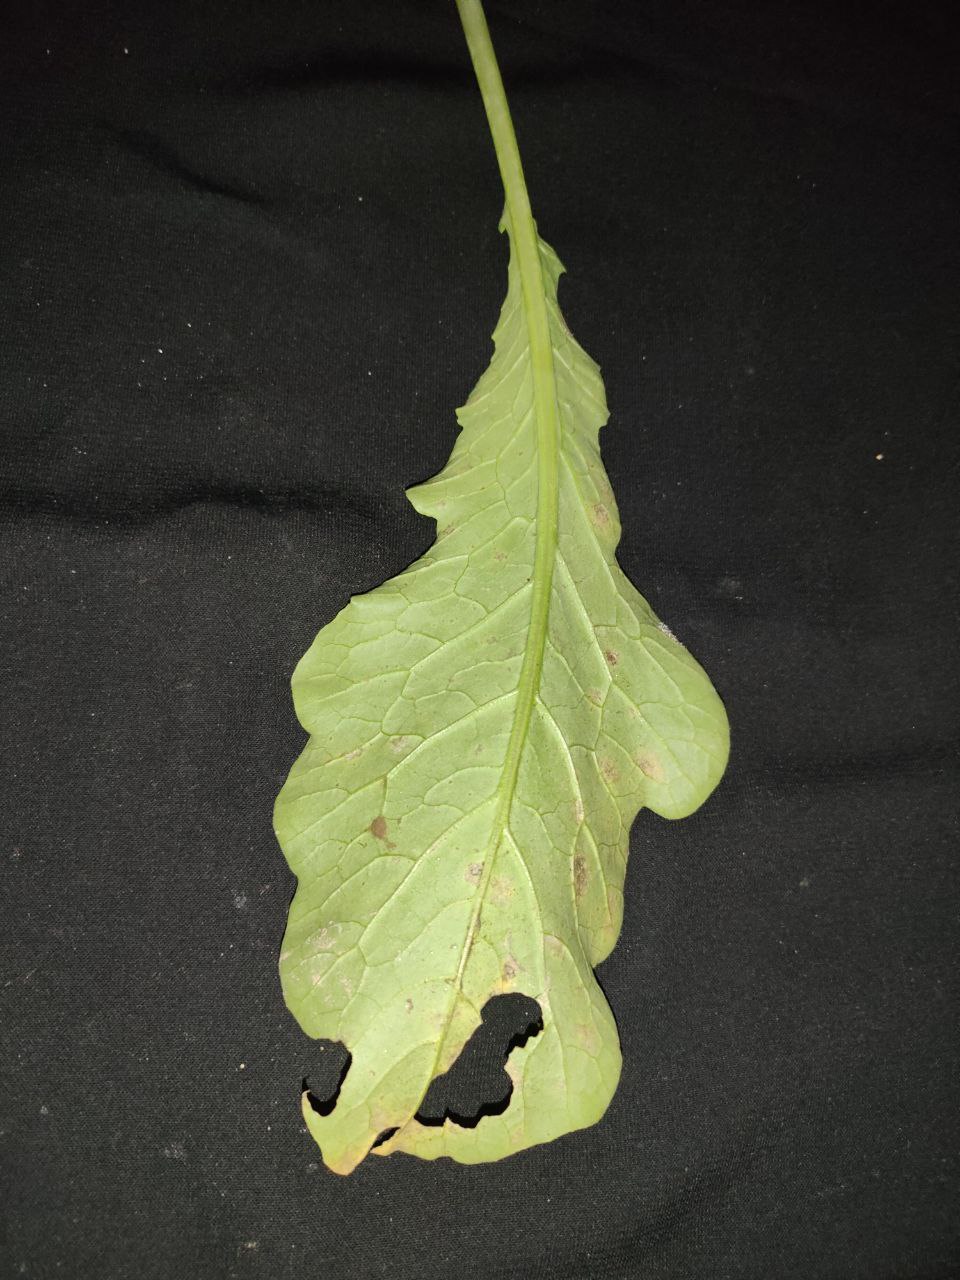
Label: Downey mildew